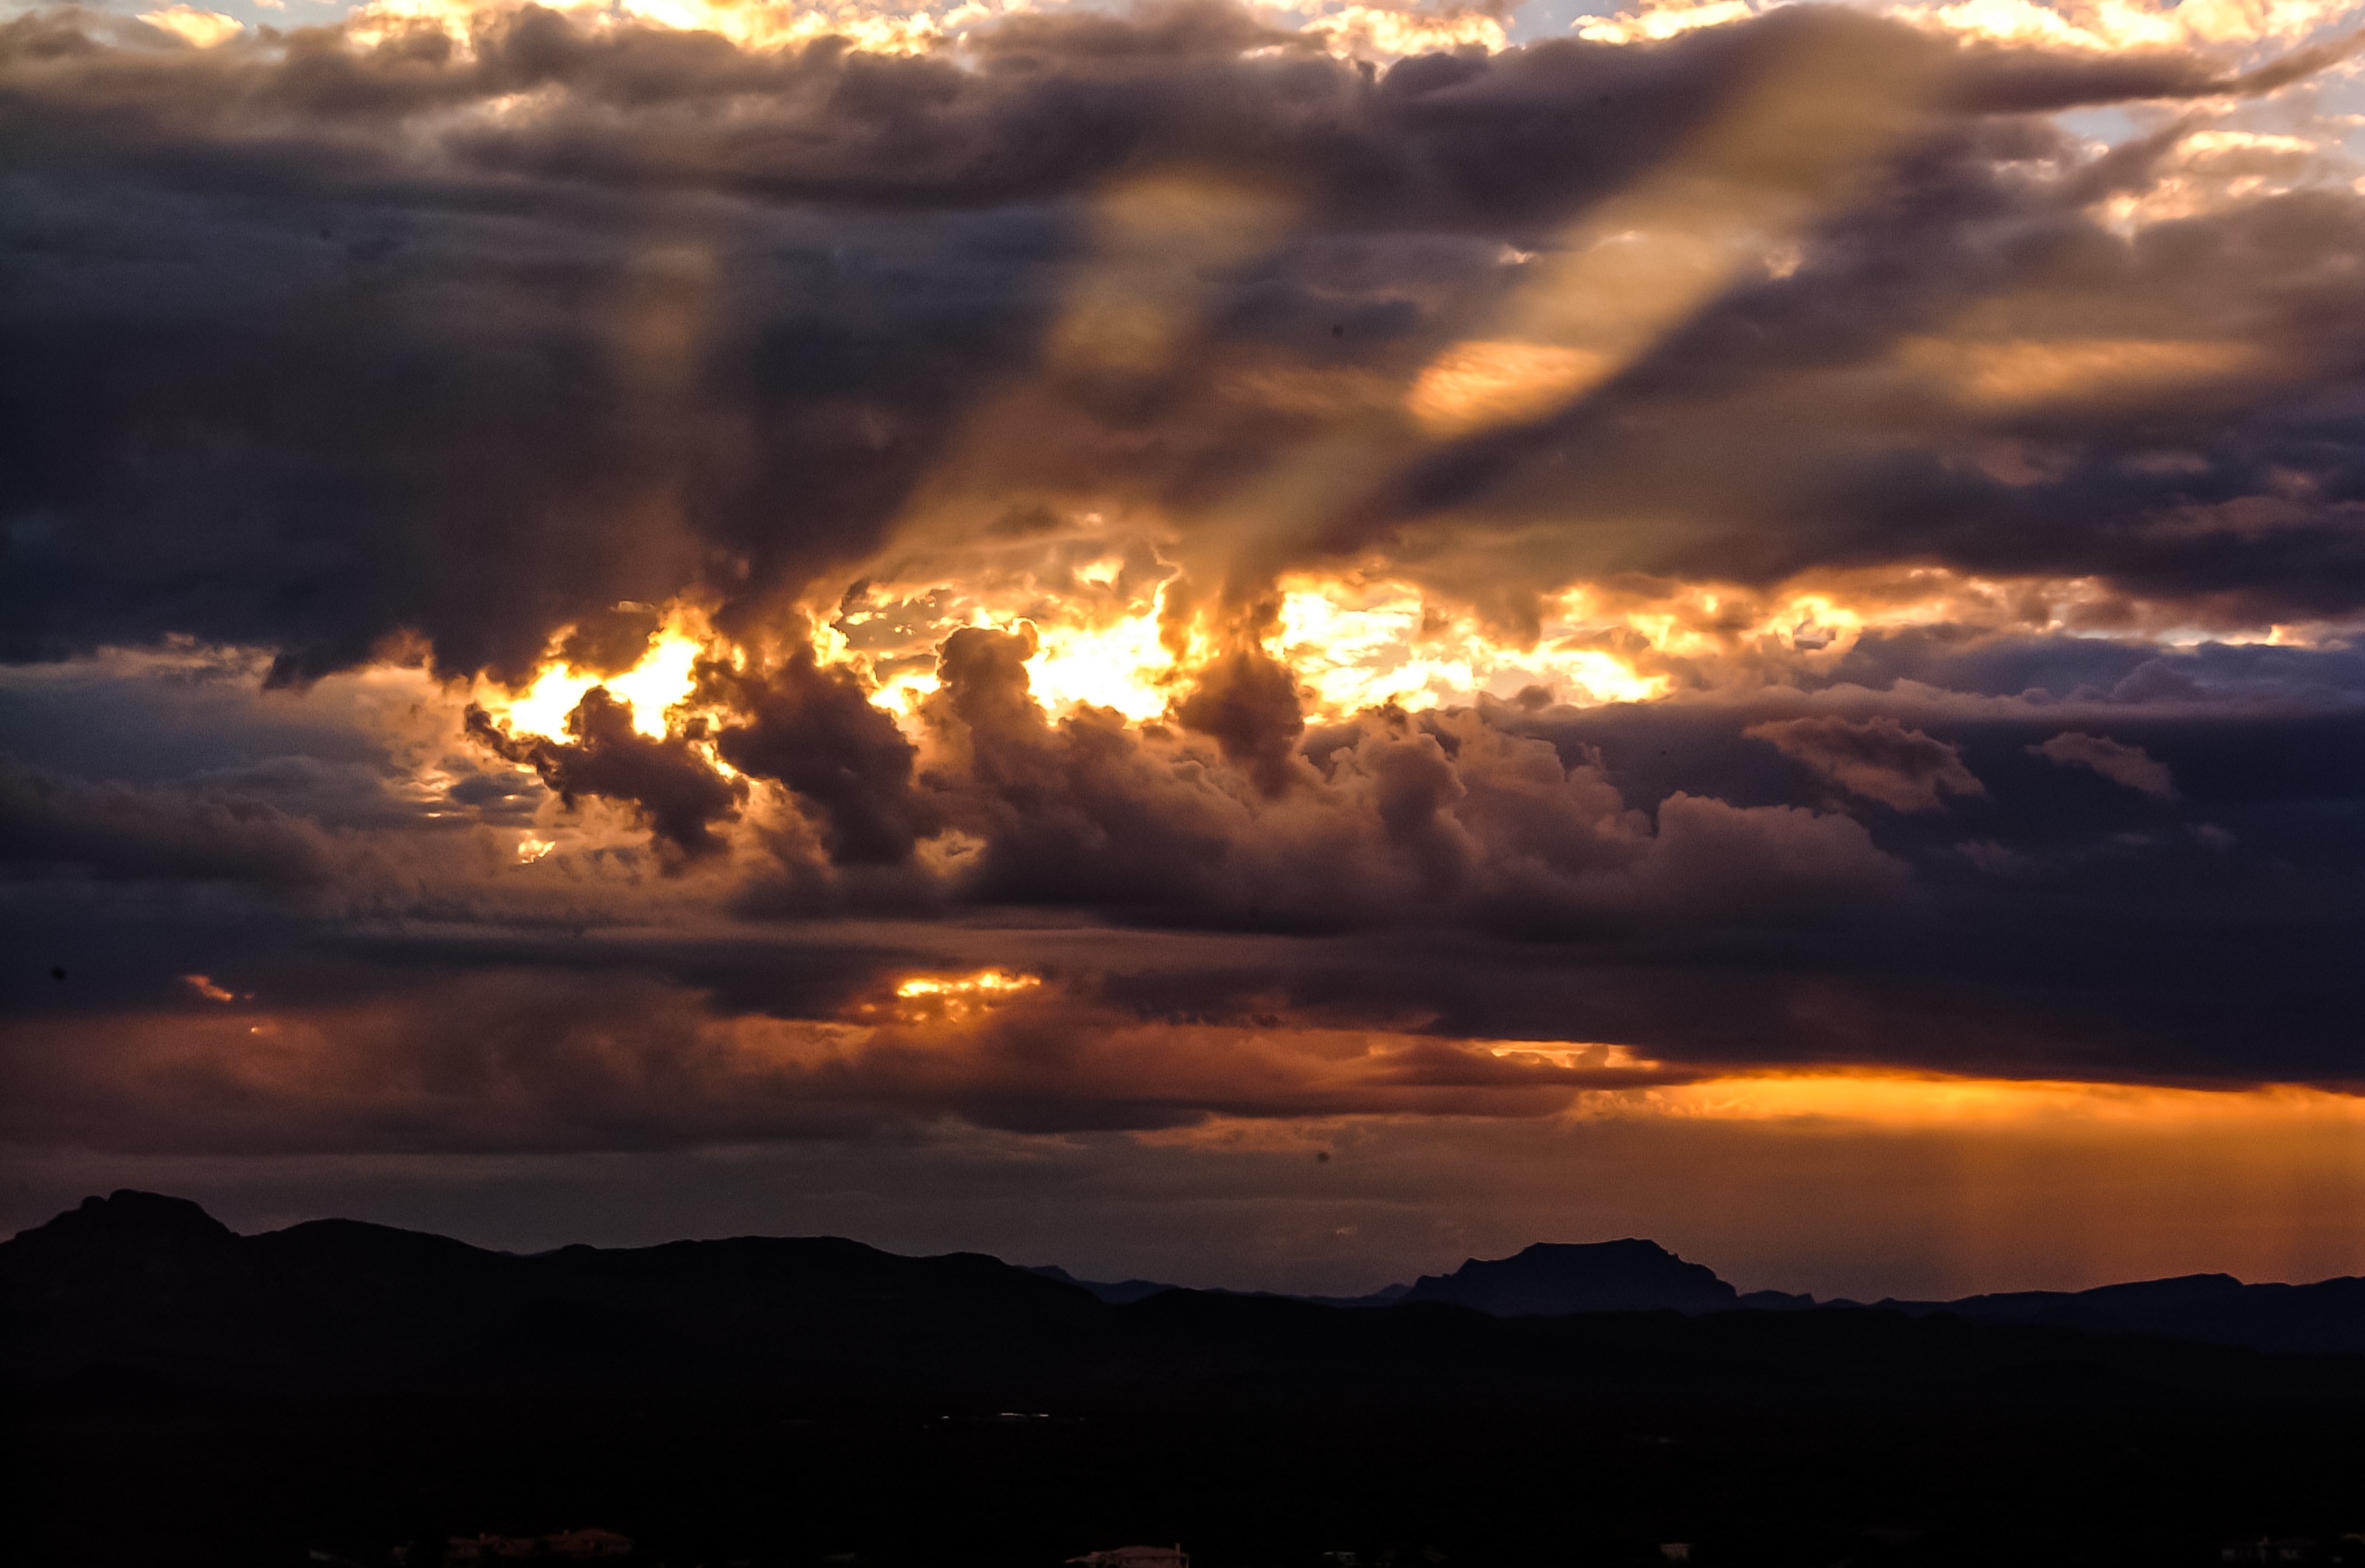
nature, horizon, cloud, sky, sun, sunrise, sunset, sunlight, morning, dawn, atmosphere, dusk, evening, clouds, afterglow, meteorological phenomenon, red sky at morning